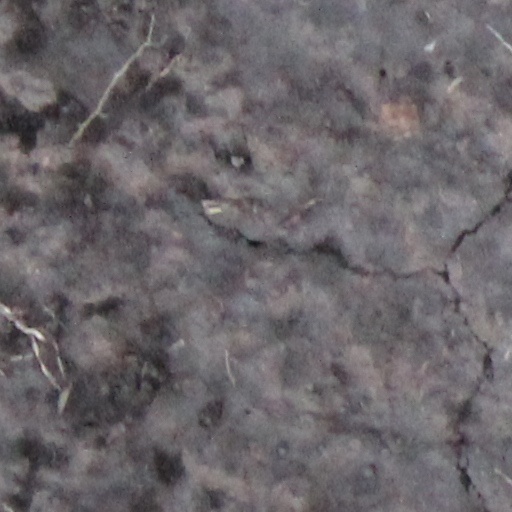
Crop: wheat